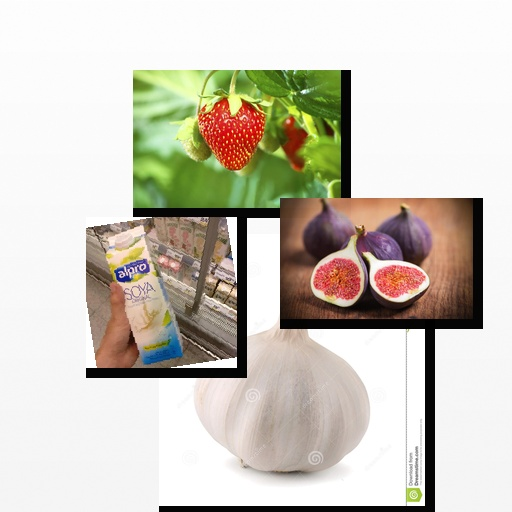
Food items: garlic, strawberry, soy_milk, fig